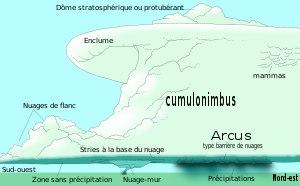
Les courants descendants de flancs avant et arrière sont des caractéristiques associées aux cumulonimbus de type supercellulaire Il s'agit de deux zones où l'air des niveaux moyens et supérieurs de la troposphère descendent vers le sol sous l'effet de la poussée d'Archimède négative. Les deux courants peuvent donner des rafales descendantes violentes et sont associés avec le front de rafales à l'avant d'un tel orage.
Un orage est une perturbation atmosphérique d'origine convective associée à un type de nuage particulier : le cumulonimbus. Ce dernier est à forte extension verticale, il engendre des pluies fortes à diluviennes, des décharges électriques de foudre accompagnées de tonnerre. Dans des cas extrêmes, l'orage peut produire des chutes de grêle, des vents très violents et, rarement, des tornades.
Le cumulonimbus, de la famille des cumulus, est le nuage qui présente la plus grande extension verticale. Sa base se situe en général de quelques centaines de mètres à 3 500 mètres du sol.
L’orage supercellulaire, appelé parfois supercellule orageuse, est un type particulier d'orage qui est associé avec des phénomènes violents comme les tornades et la grosse grêle. Il se caractérise par une énergie potentielle de convection disponible élevée, par un courant ascendant permettant une très large extension verticale et par un changement des vents avec l'altitude dont la direction tourne. Le tout amène un renforcement du mouvement vertical sous le courant ascendant et l'effet de la synchronisation entre le front de rafales descendantes et le courant ascendant est perceptible.
Le mur de nuages ou nuage-mur, appelé wall cloud en anglais, est un renflement nuageux en forme de piédestal sous un orage. Il indique la position du courant ascendant dans le nuage et il est souvent associé avec une rotation de l'air entrant dans ce dernier. On peut donc retrouver une tornade près de cet appendice nuageux. On le retrouve donc le plus souvent sous un cumulonimbus mais parfois sous un cumulus bourgeonnant. Selon la nouvelle version de l'Atlas international des nuages qui était en préparation en 2016 et qui fut publiée en mars 2017, le nom officiel est devenu murus.